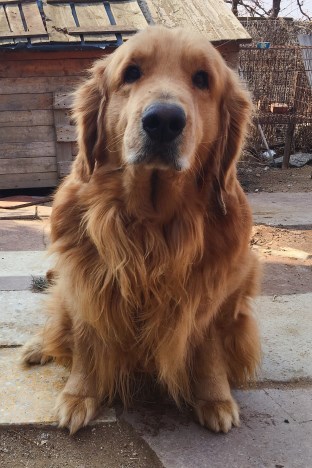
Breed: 5355-n000126-golden_retriever